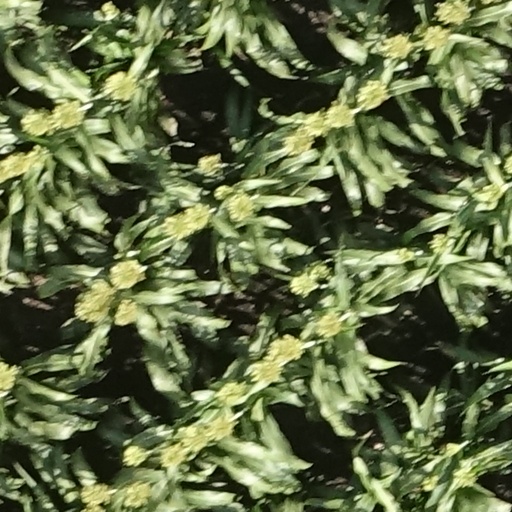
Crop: sorghum